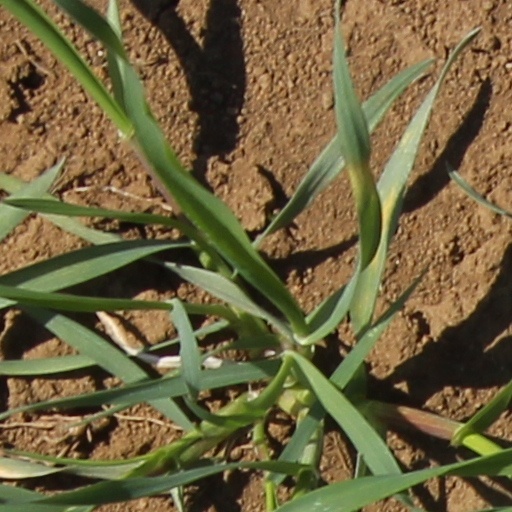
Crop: wheat